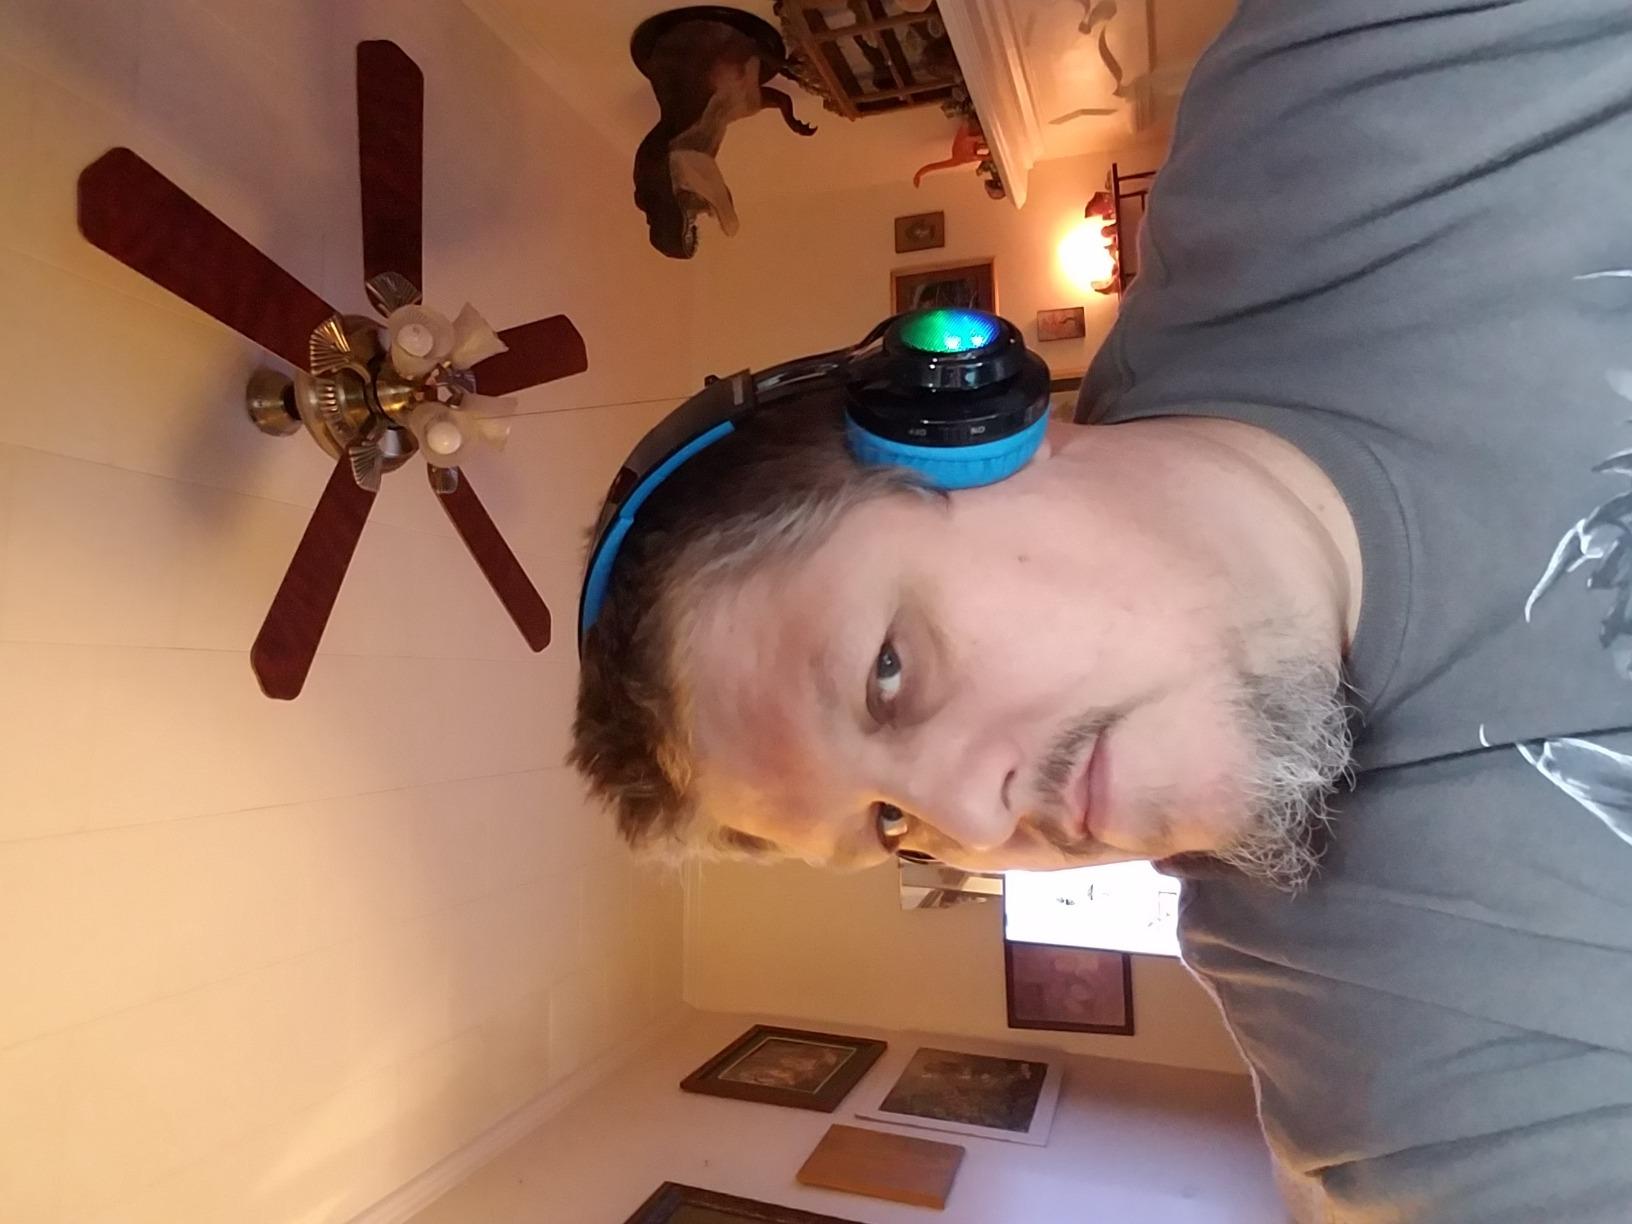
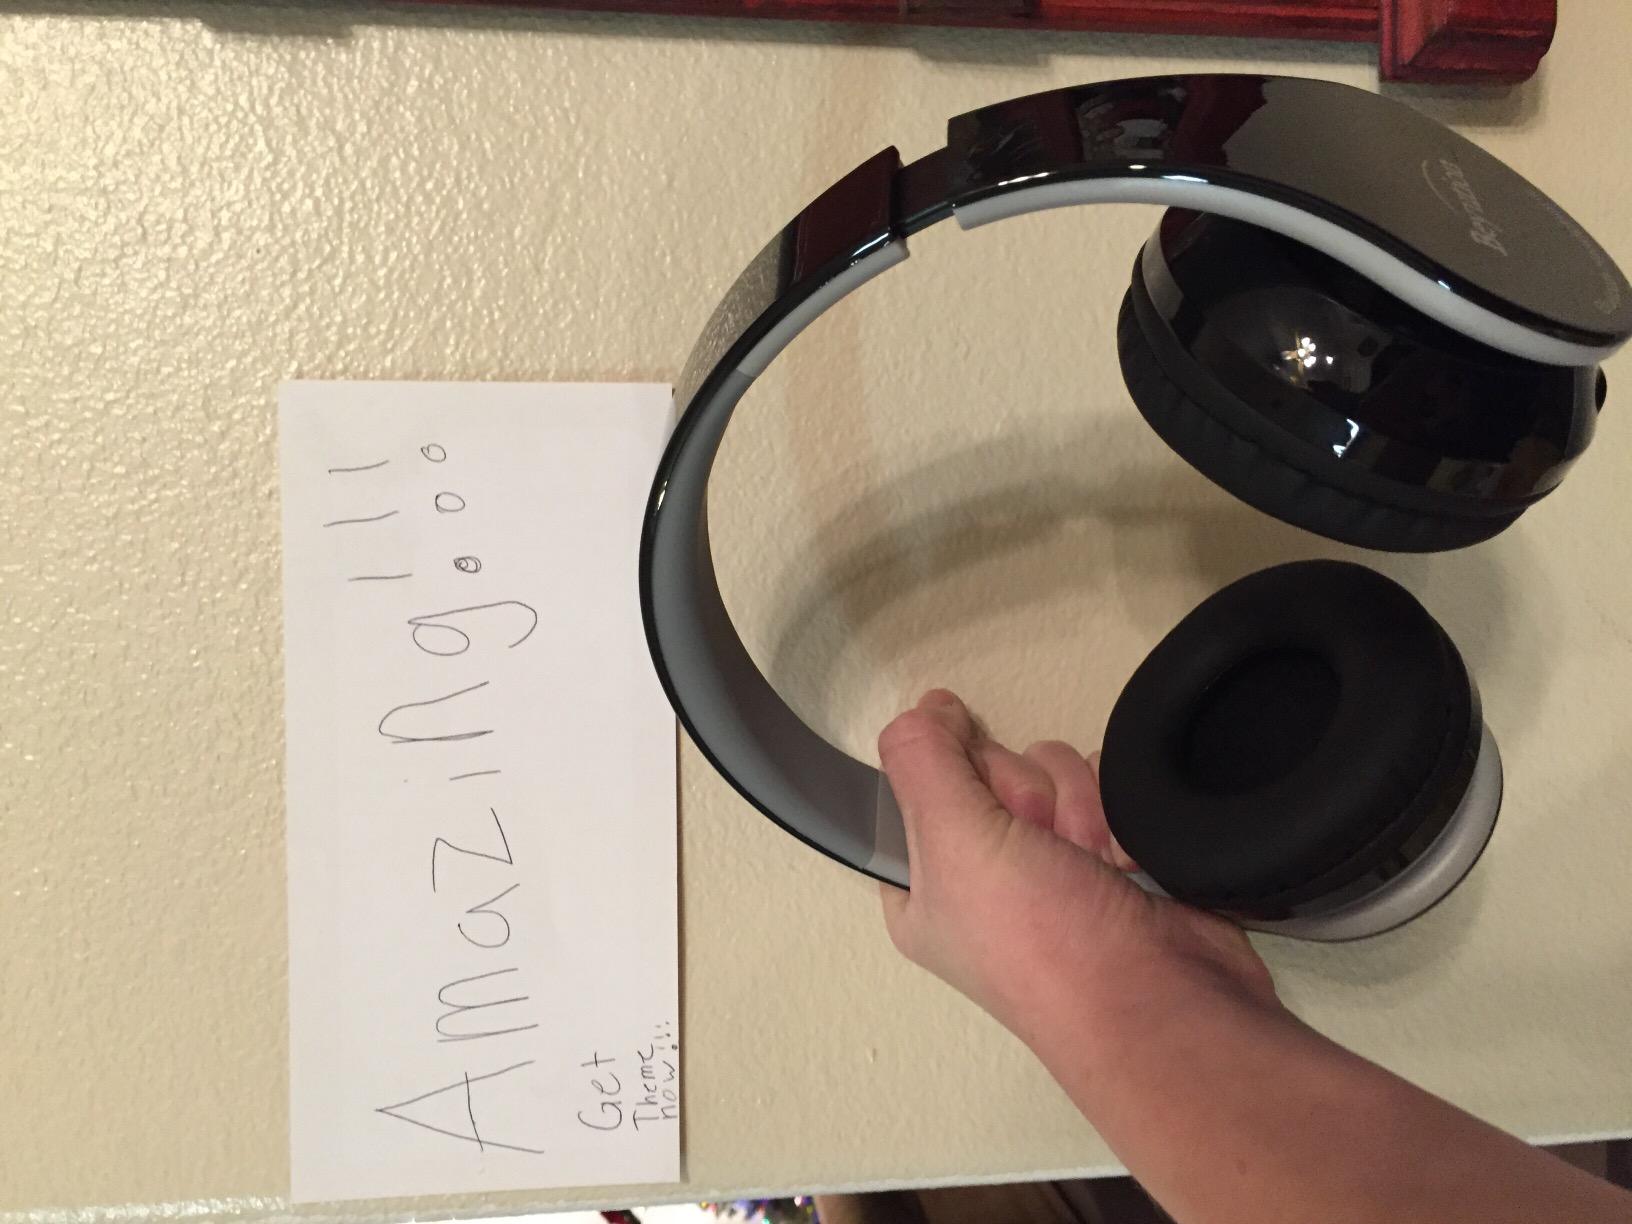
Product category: headphones
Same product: no